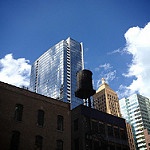
Scene: Outdoor